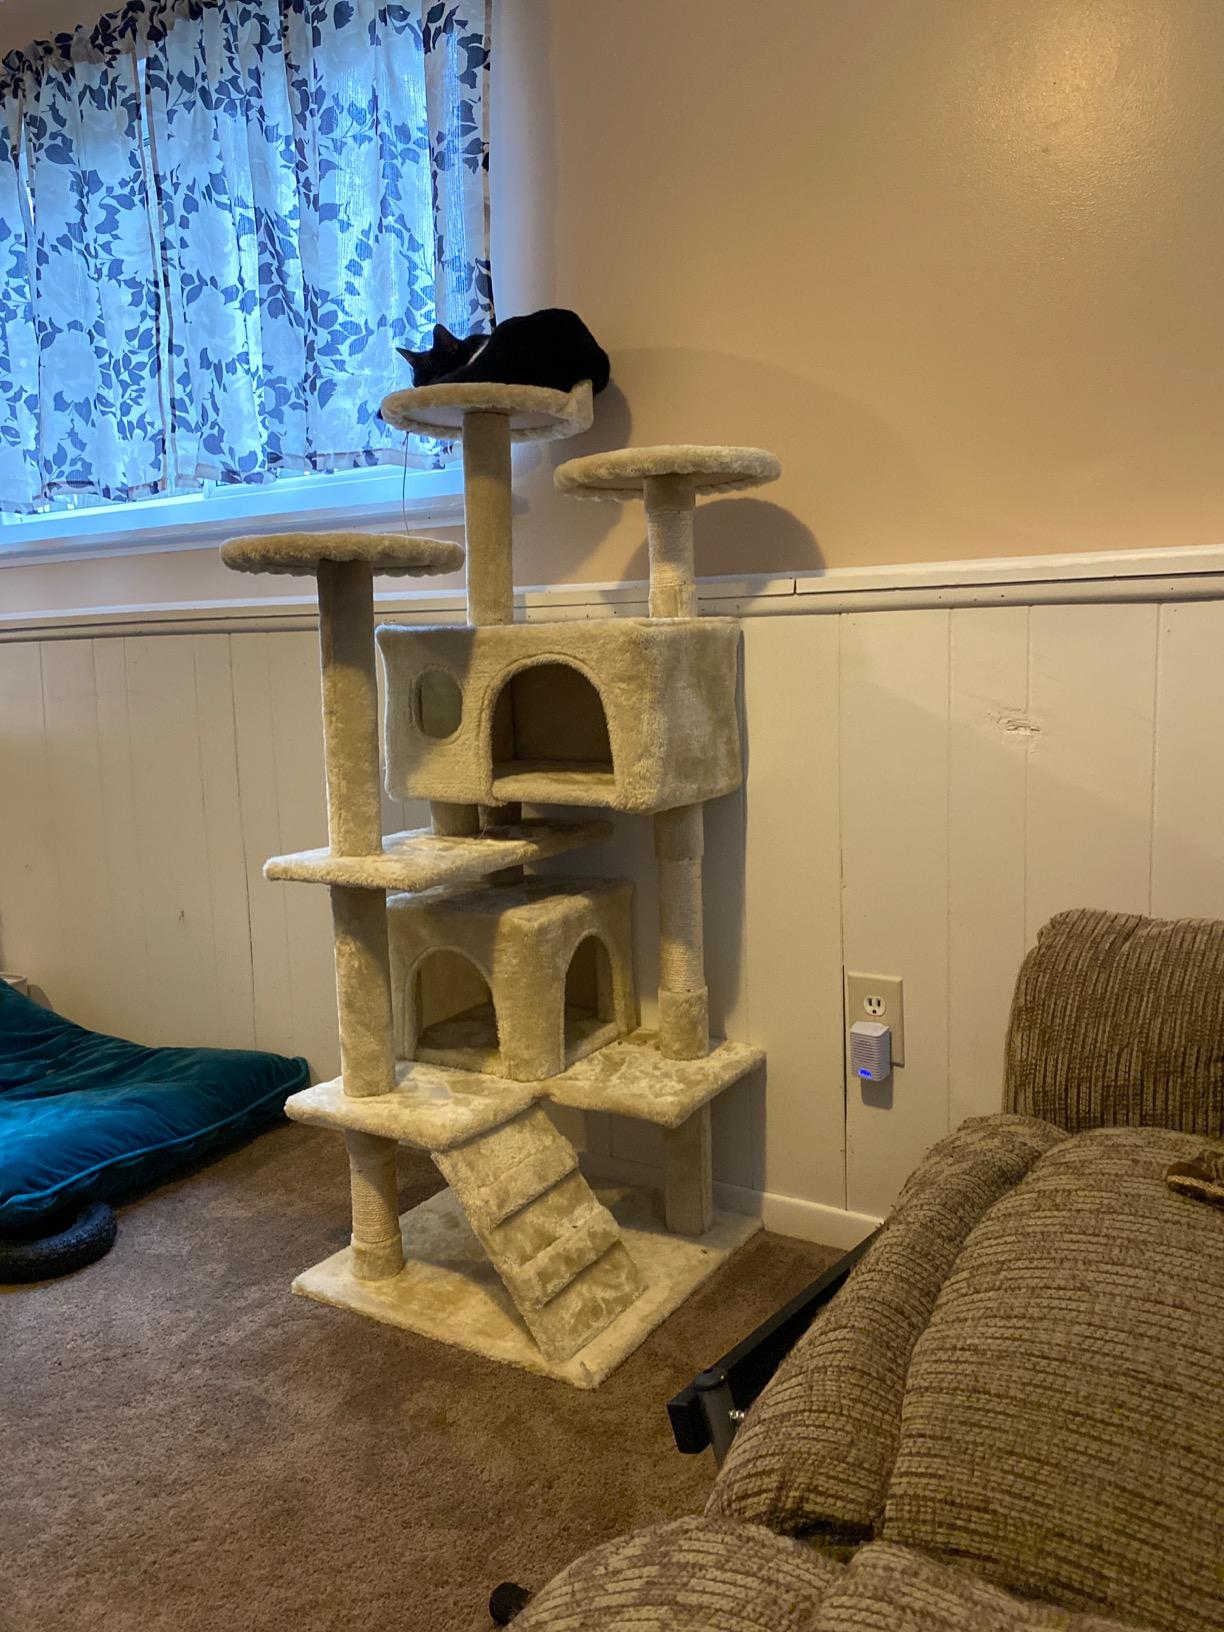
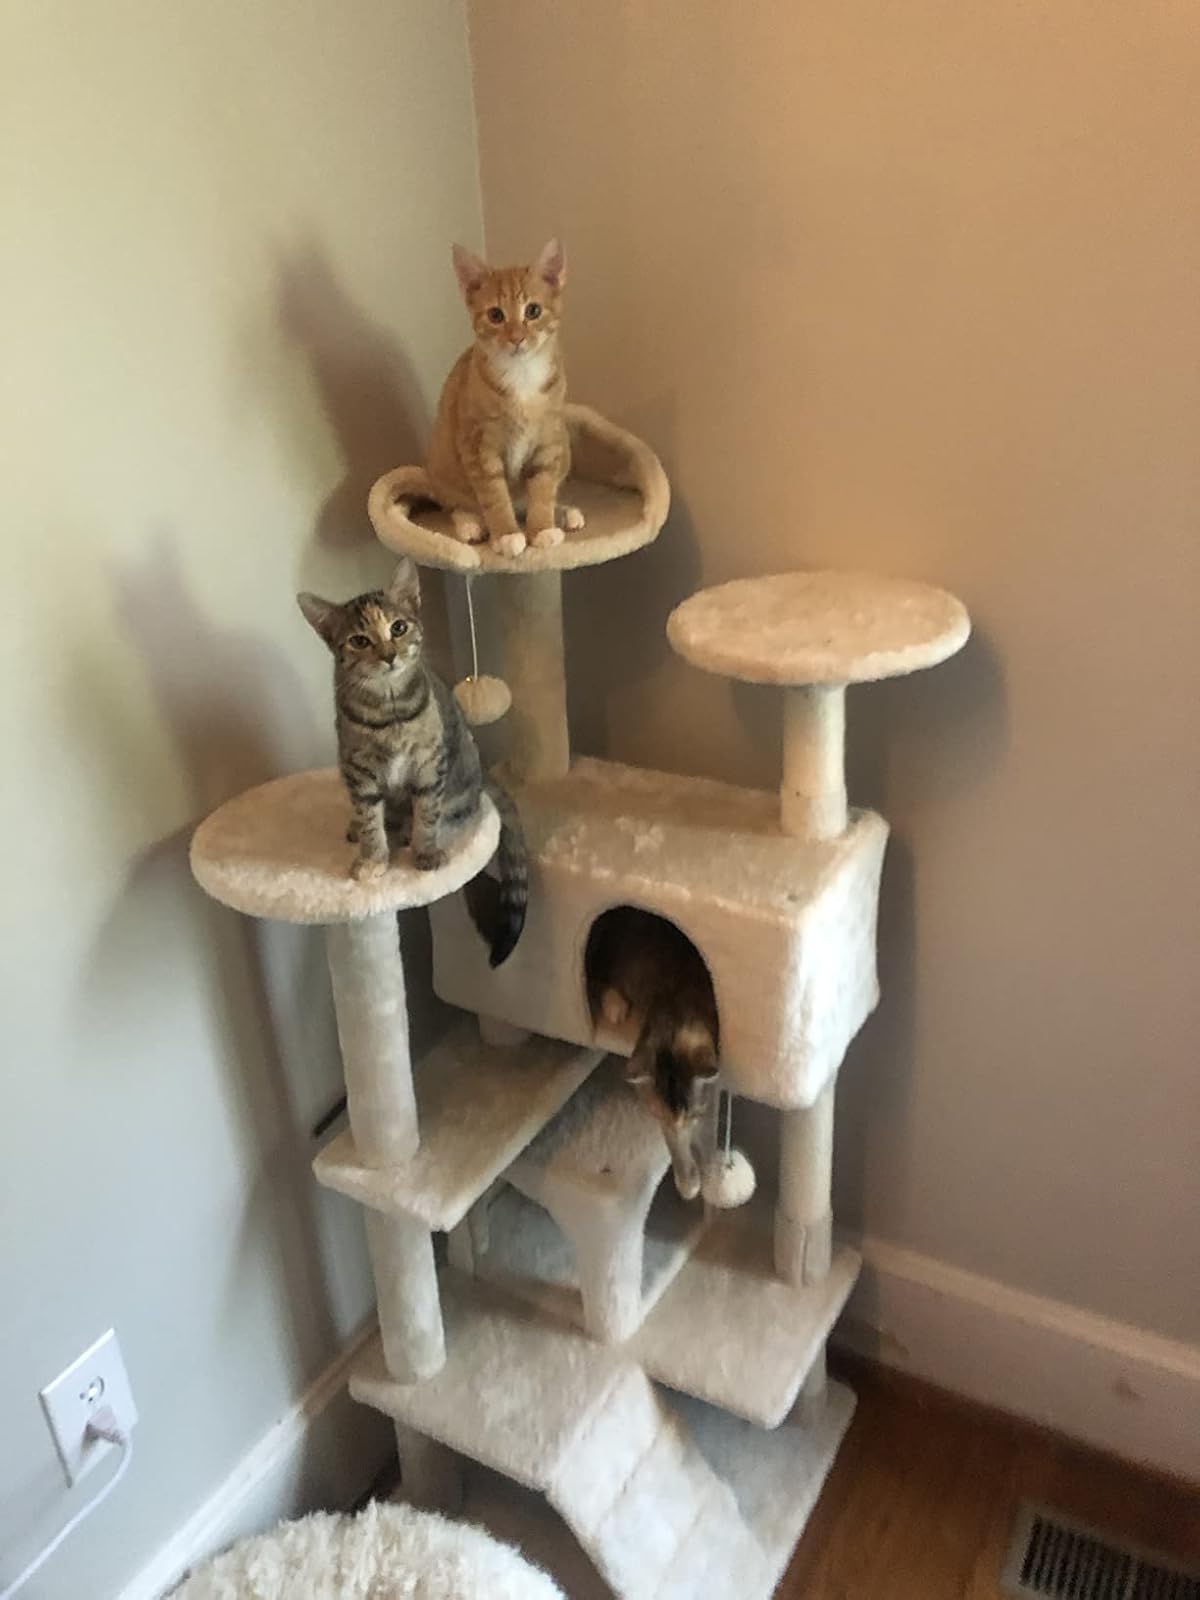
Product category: items_cat tree
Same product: yes